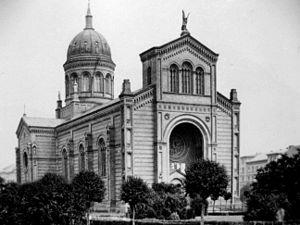
Johann August Karl Soller, né le 14 mars 1805 à Erfurt et mort le 6 novembre 1853 à Berlin, est un architecte allemand représentant de l'école d'architecture postérieure à Schinkel.
L'église Saint-Michel est une église catholique partiellement détruite qui se trouve à Berlin, à la limite du quartier du Mitte et du quartier de Kreuzberg. Elle a été bâtie en 1851 et constitue avec la cathédrale Sainte-Edwige, l'église catholique la plus ancienne de Berlin.